Clarence L. Tinker

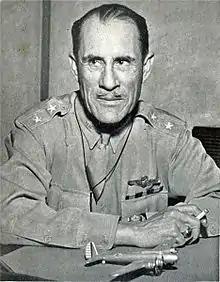
Clarence L. Tinker as a Major General

Major General Clarence Leonard Tinker (November 21, 1887 – June 7, 1942) was a career United States Army officer, the highest ranking Native-American officer (as a member of the Osage Nation), and the first to reach that rank. During World War II, he had been assigned as Commander of the Seventh Air Force in Hawaii to reorganize the air defenses.